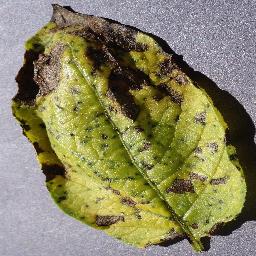
Label: Potato___Early_blight